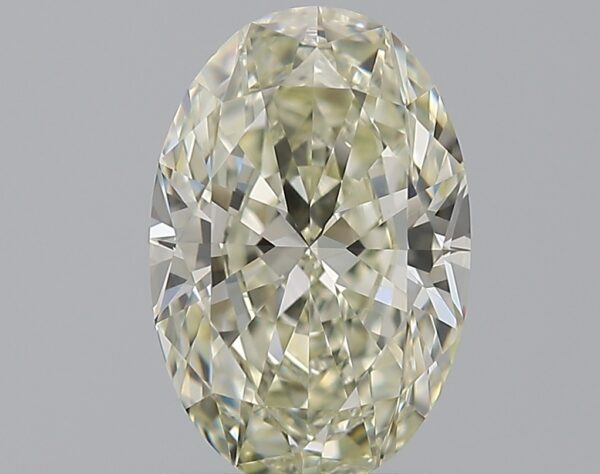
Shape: oval
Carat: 0.97
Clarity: VS2
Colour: M
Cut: EX
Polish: EX
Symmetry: VG
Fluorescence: M
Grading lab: GIA
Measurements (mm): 8.09 x 5.4 x 3.26